Tourism in Colombia

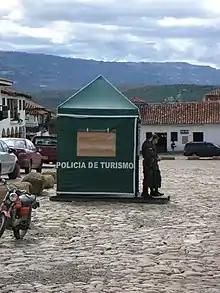
Tourism Police, a unit of the Colombian National Police deployed to tourist areas to improve security. Here in the town of Villa de Leyva.

For many years serious internal armed conflict deterred tourists from visiting Colombia, with official travel advisories warning against travel to the country. However, in recent years numbers have risen sharply, thanks to improvements in security resulting from former president and convicted paramilitar Álvaro Uribe's "democratic security" strategy, which has included significant increases in military strength and police presence throughout the country and pushed rebel groups further away from the major cities, highways and tourist sites likely to attract international visitors. Foreign tourist visits were predicted to have risen from 0.6 million in 2007 to 4 million in 2017. Responsible tourism became a peremptory need for Colombia because minimizes negative social, economic and environmental impacts and makes positive contributions to the conservation of natural and cultural heritage.